Friedrich von Flotow

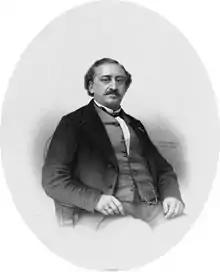
Friedrich von Flotow, 1866

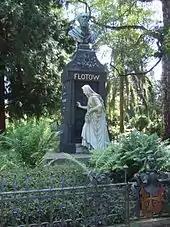
Grave of Friedrich von Flotow in the "Alter Friedhof" (old cemetery) in Darmstadt, Germany

Friedrich Adolf Ferdinand, Freiherr von Flotow (27 April 1812 – 24 January 1883) was a German composer. He is chiefly remembered for his opera "Martha", which was popular in the 19th century and the early part of the 20th.